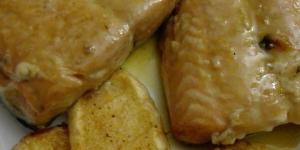
salmon a la naranja y miel